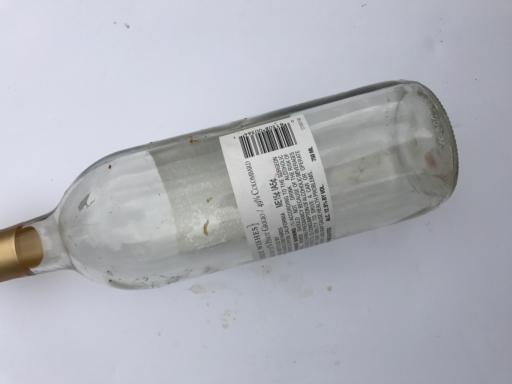
Label: glass